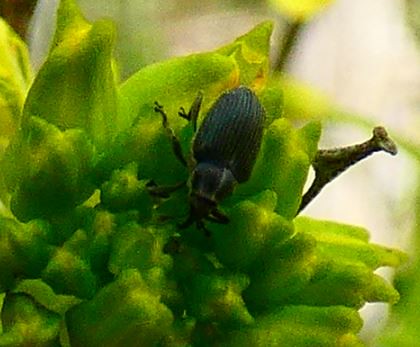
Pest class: Cabbage_seedpod_weevil